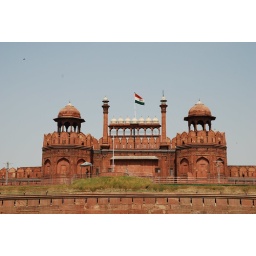
The Red Fort at Chandni Chowk in Delhi, built of red sand stone